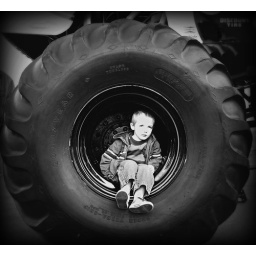
My son sitting in a monster truck tire.